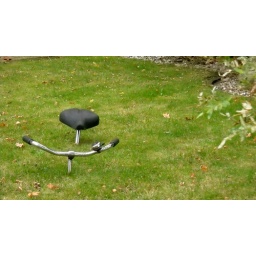
bike in the grass